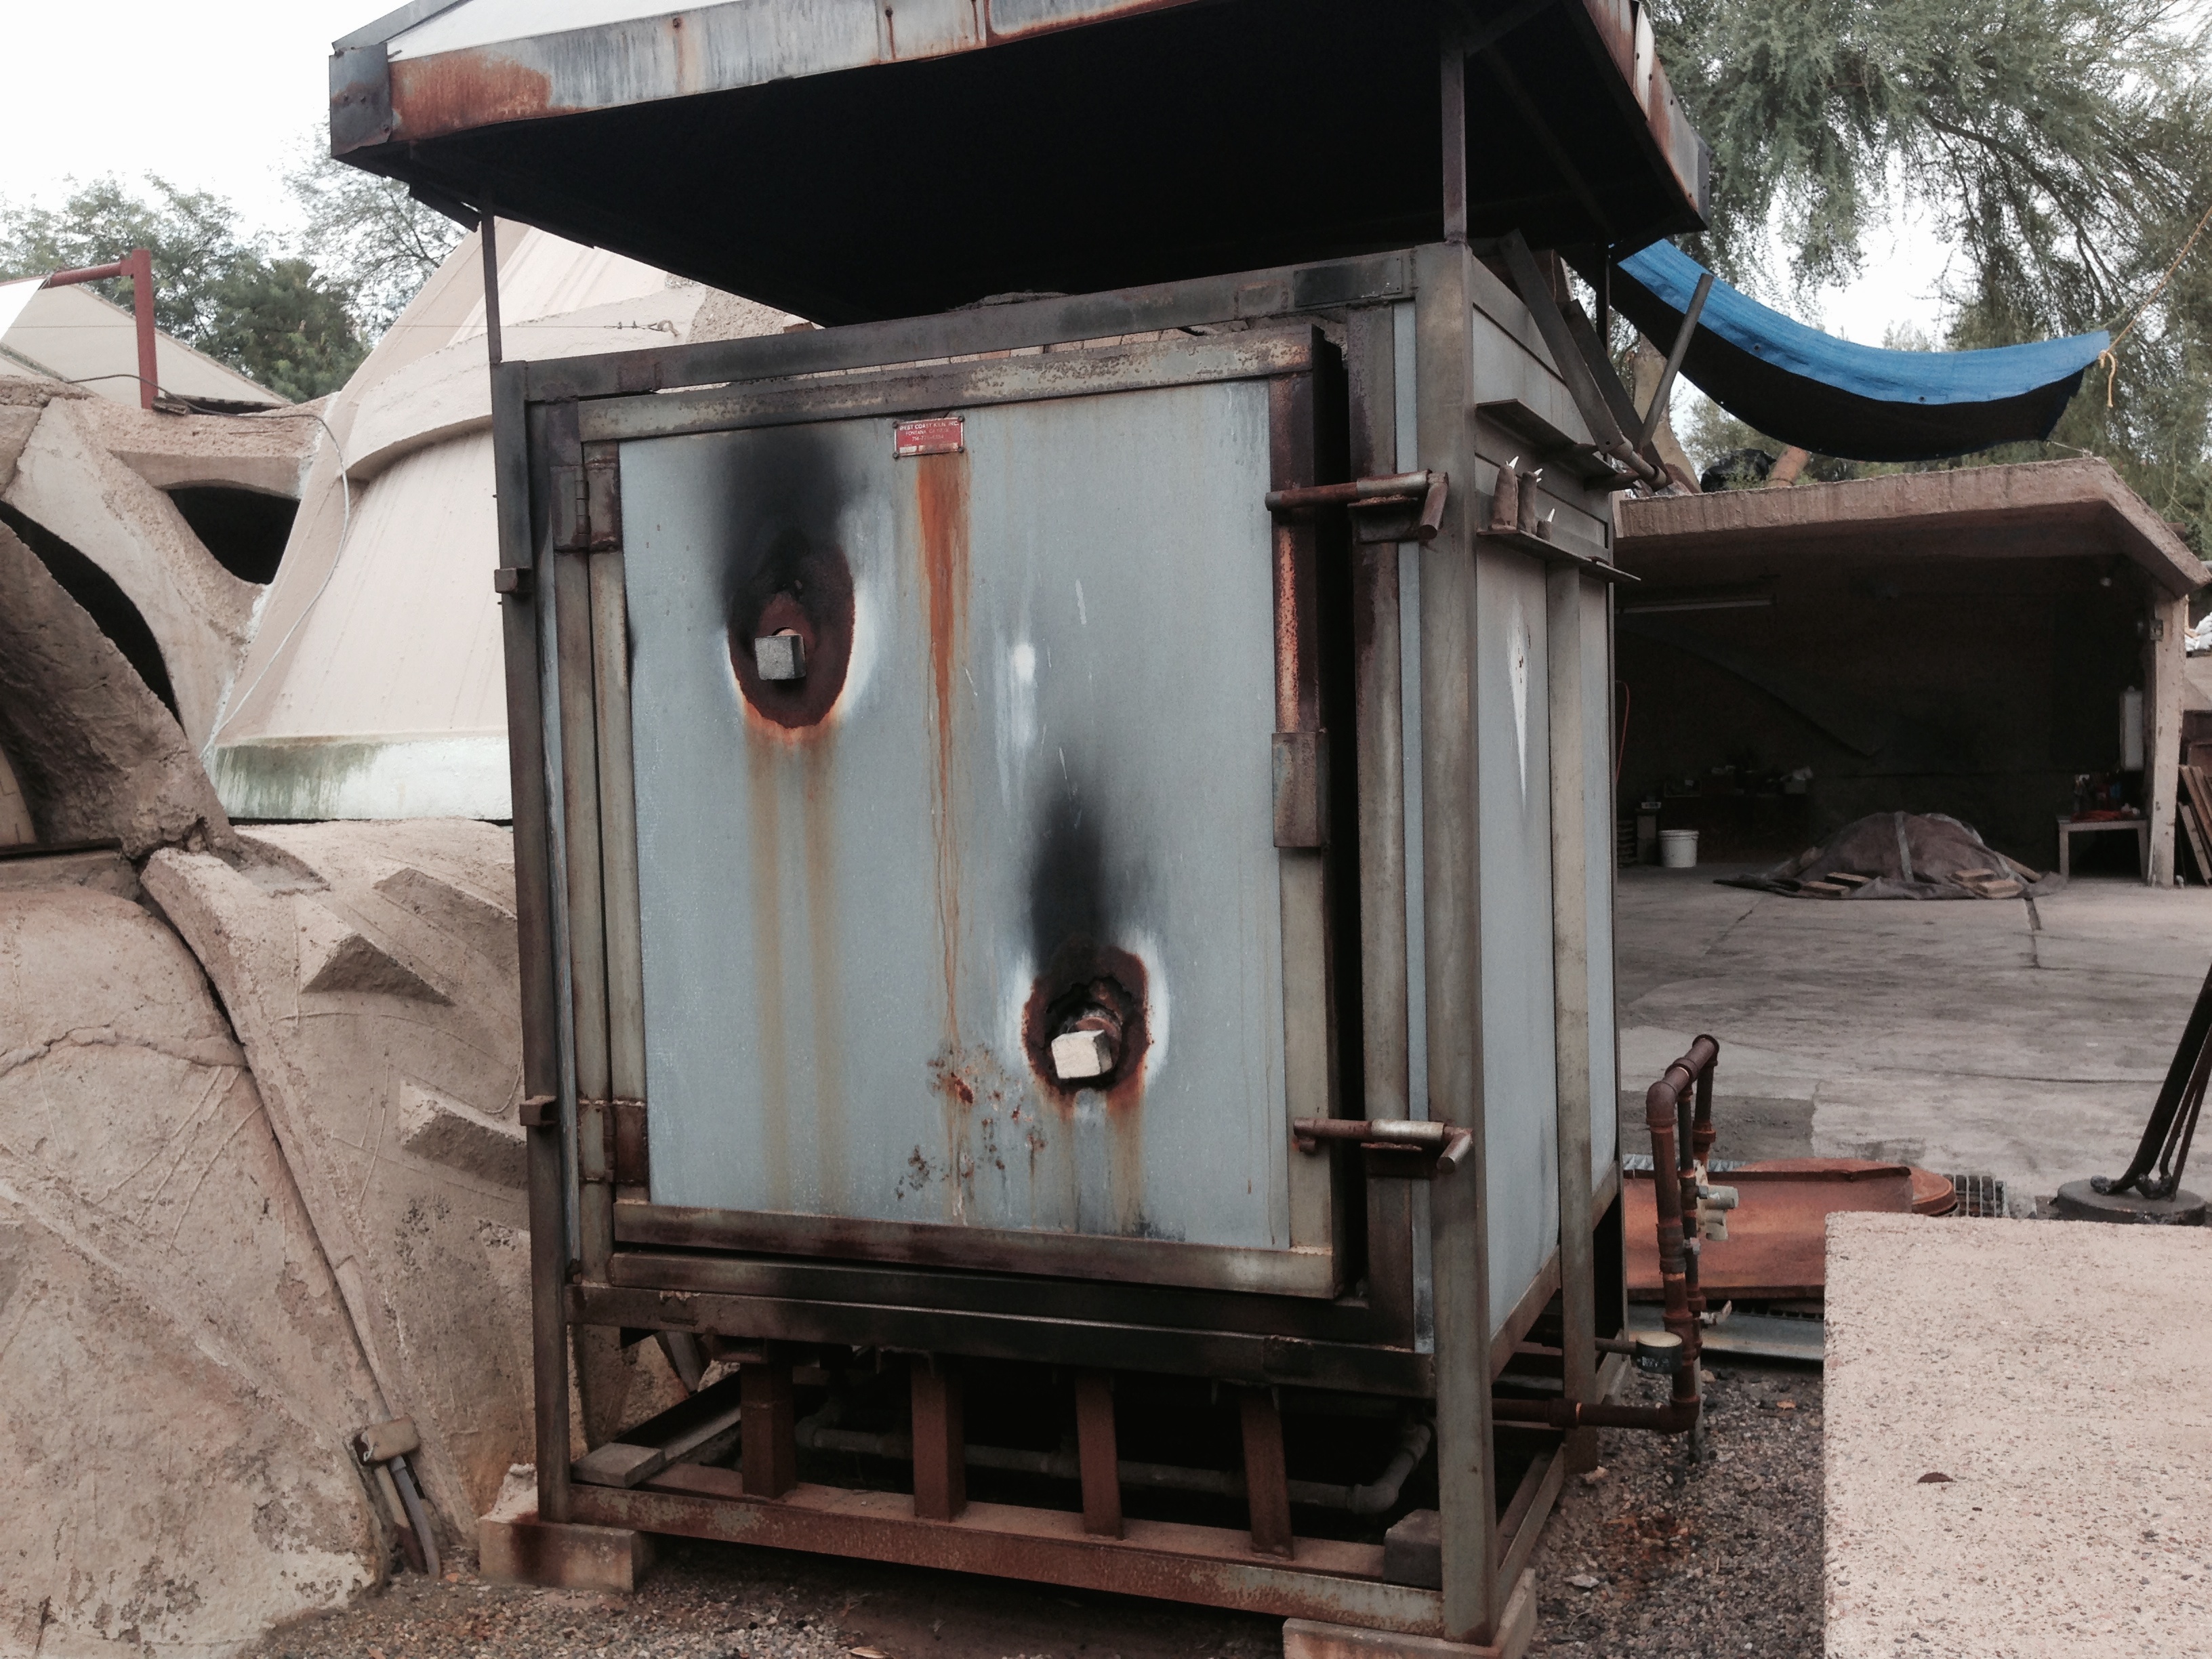
wood, shrine, masonry oven